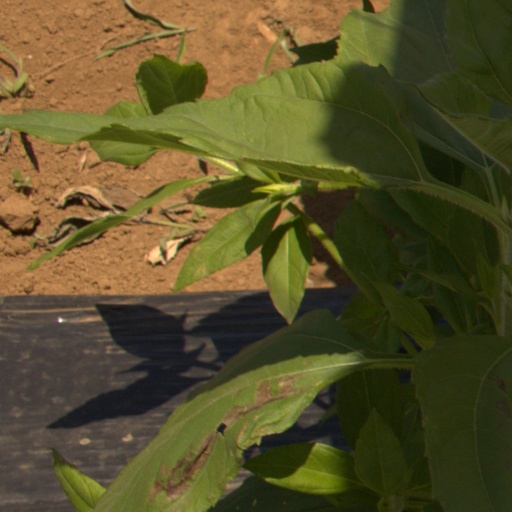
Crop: Jerusalem artichoke